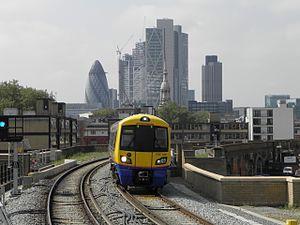
London Overground est un réseau de transport ferroviaire, principalement en surface, qui dessert l'agglomération de Londres. London Overground couvre le Grand Londres et le comté d'Hertfordshire, il s'agit d'un réseau ferroviaire de banlieue, bien que les fréquences de passage tendent à se rapprocher de celles des fréquences du Tube.